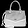
Label: Bag